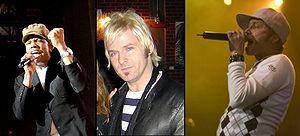
DC Talk est un groupe de rock chrétien américain, originaire de Lynchburg, en Virginie.